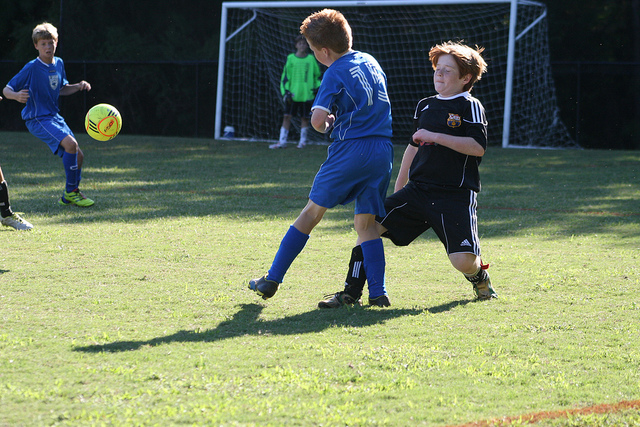
những cầu thủ bóng đá trẻ đang thi đấu ngoài trời nắng